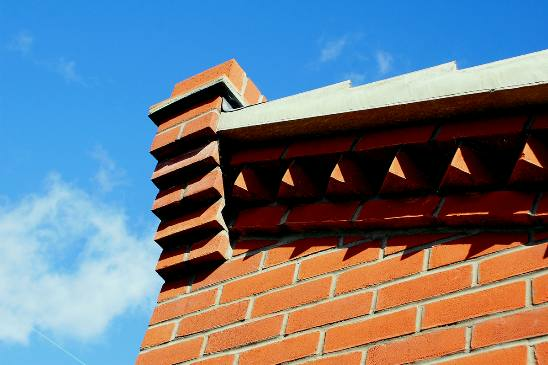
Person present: No